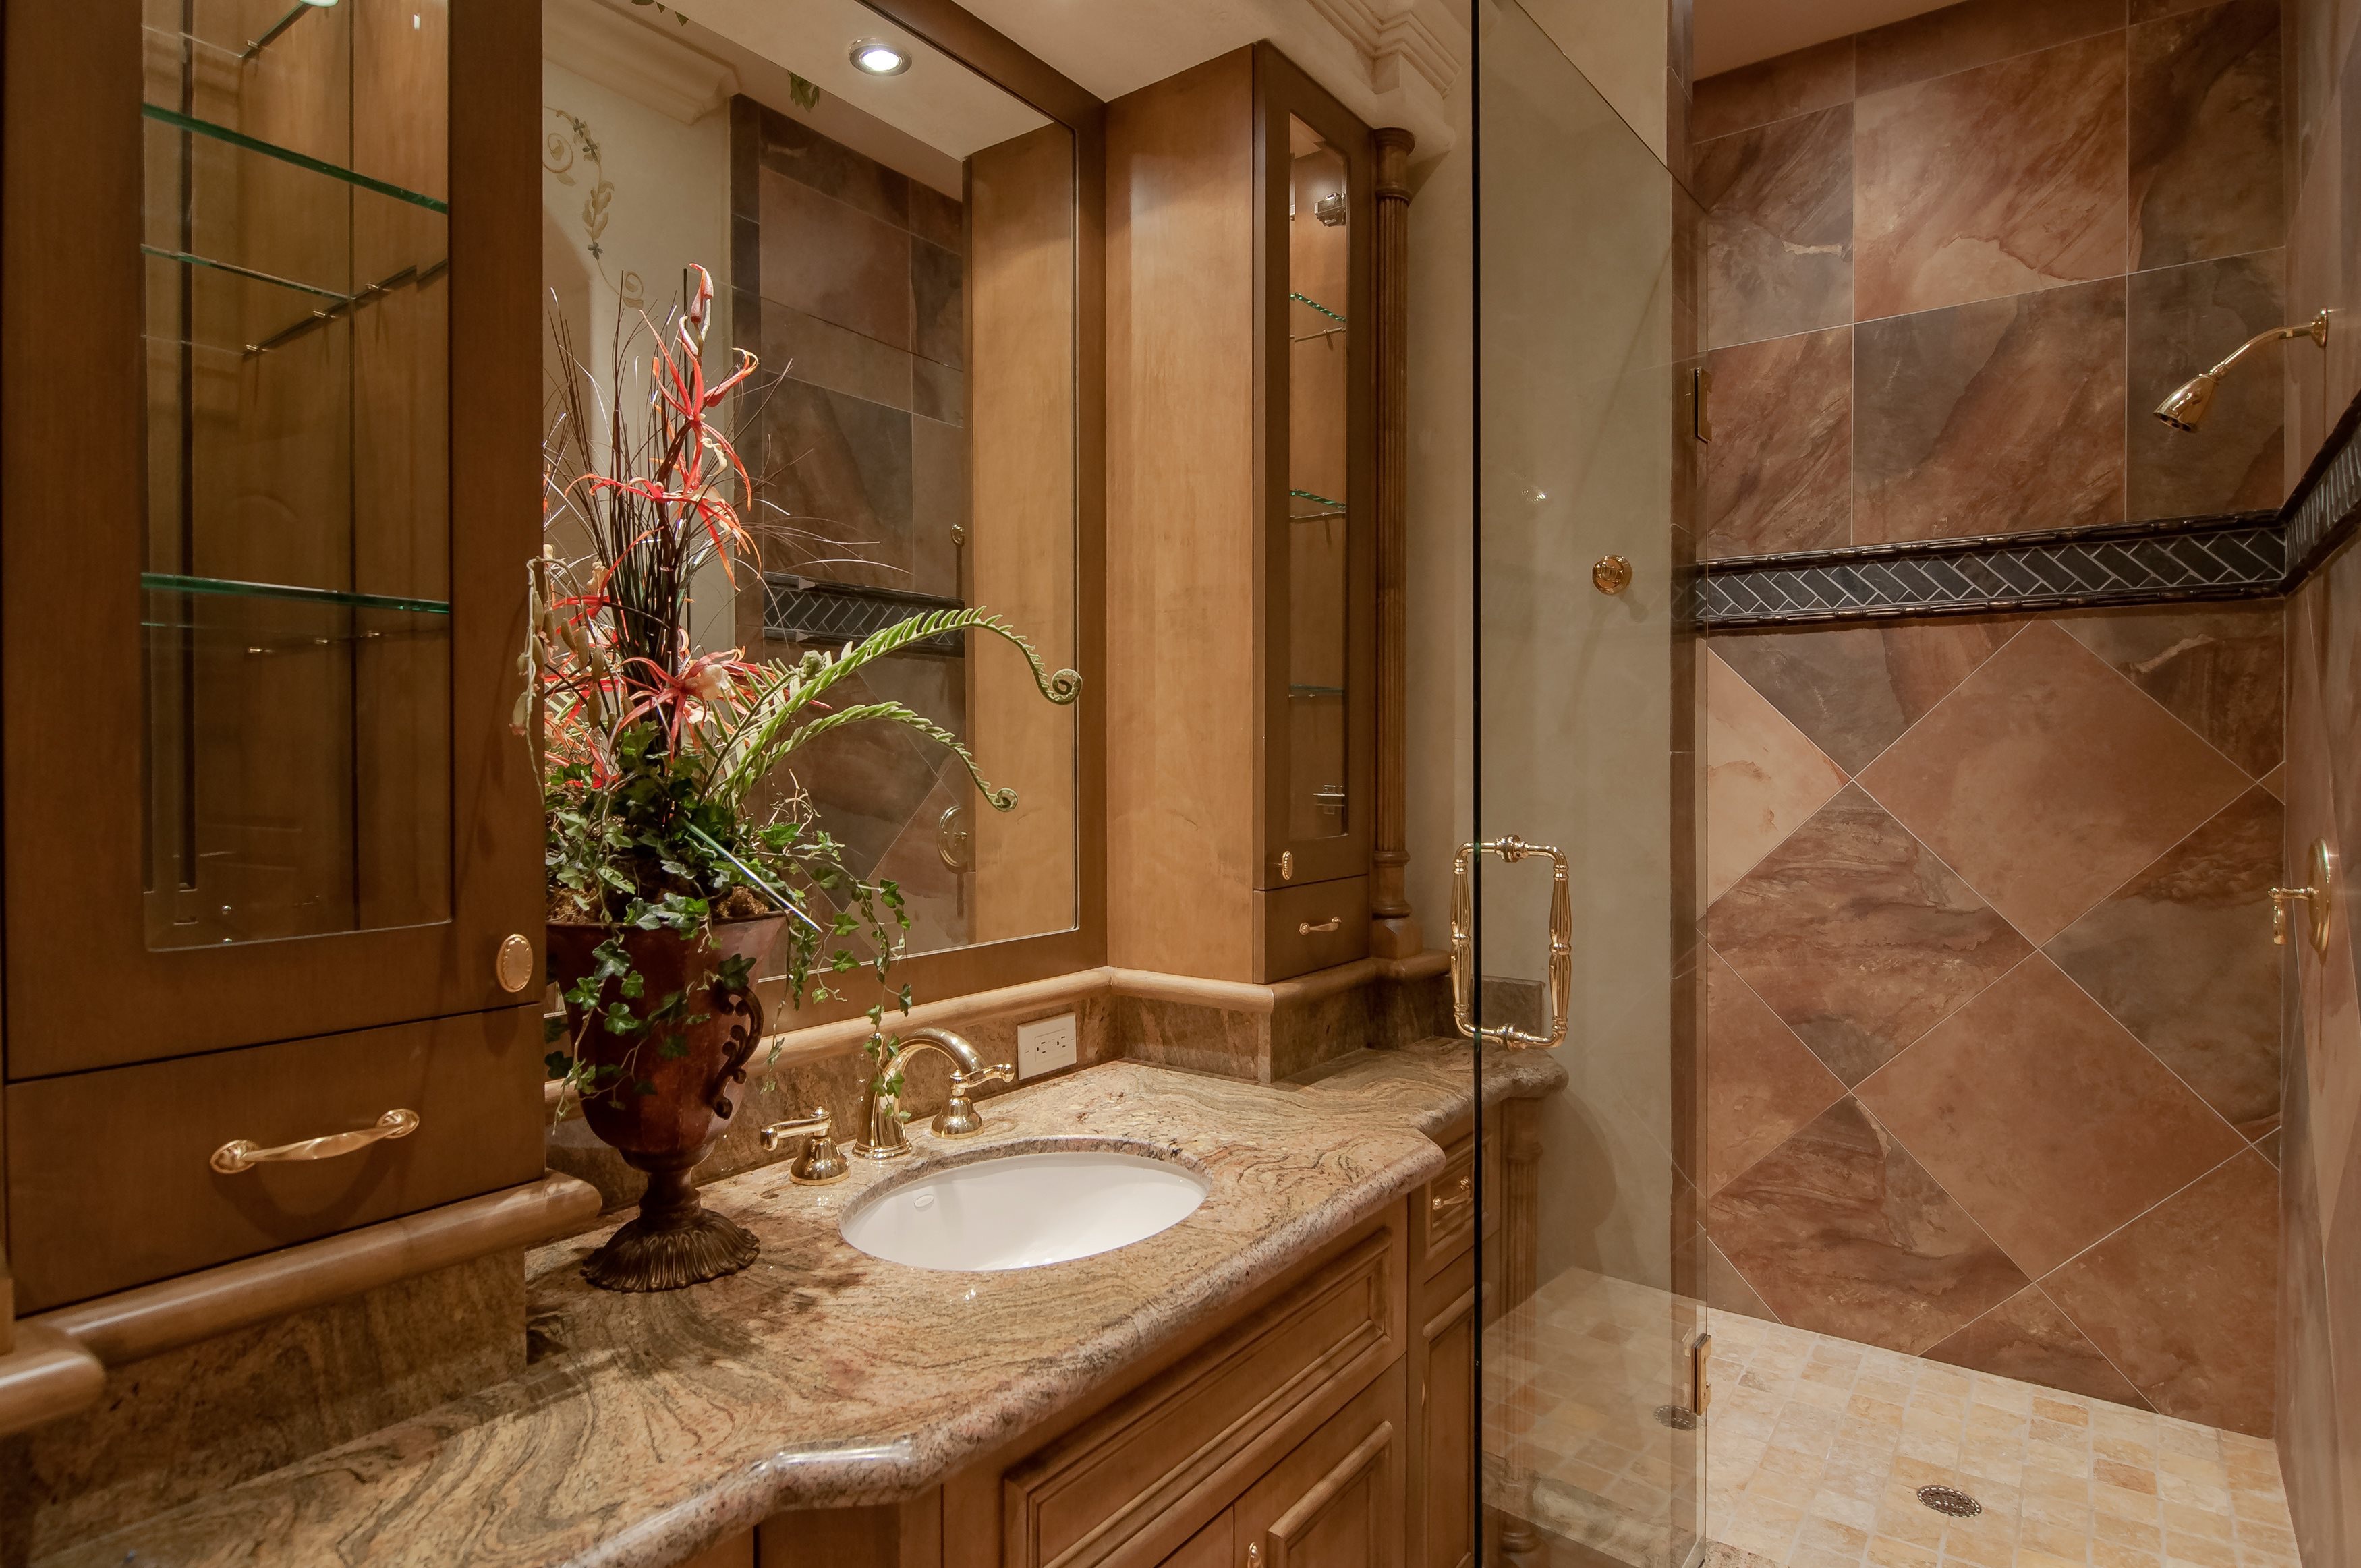
floor, home, cottage, property, room, interior design, bathroom, estate, flooring, plumbing fixture